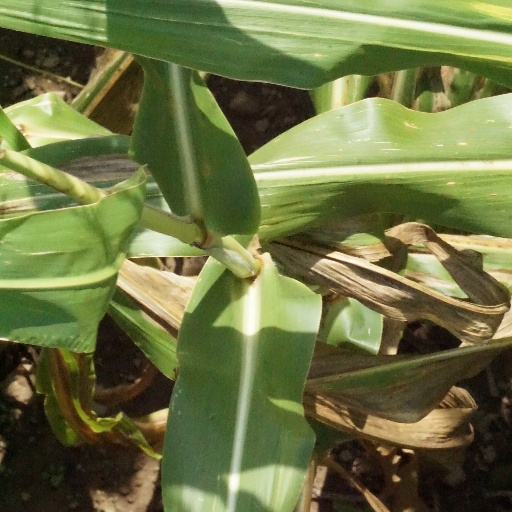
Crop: maize; corn